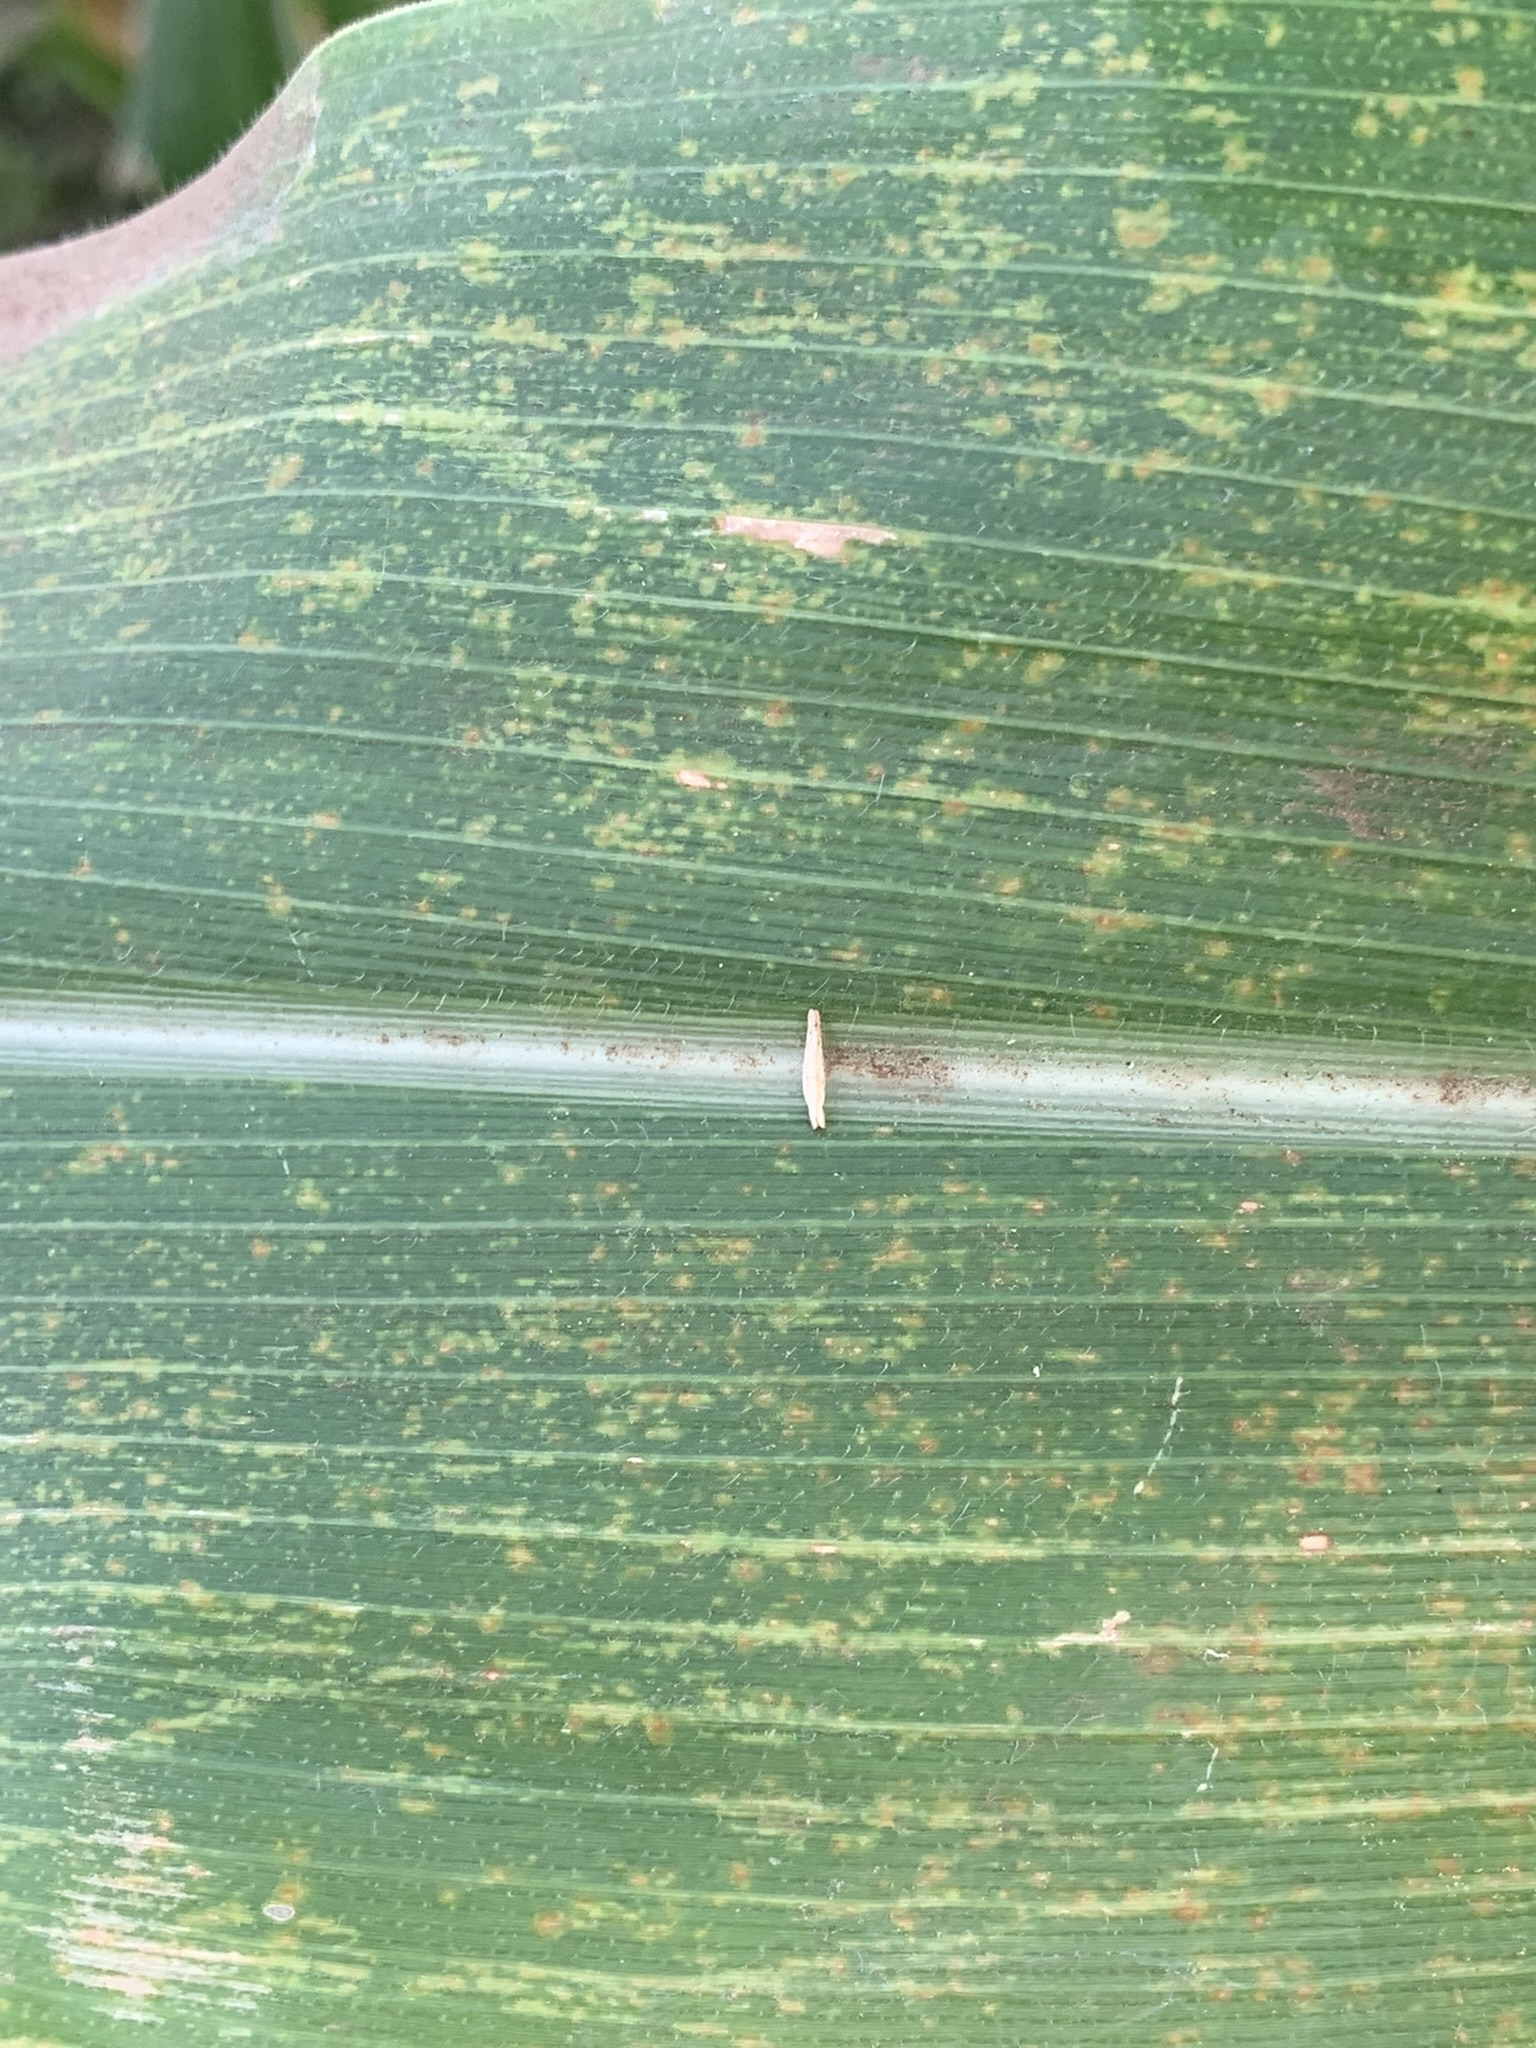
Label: MLN